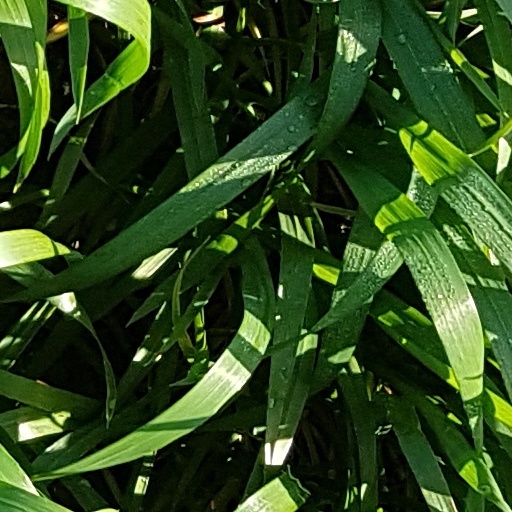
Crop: wheat